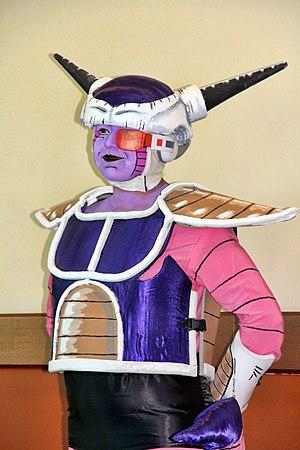
Freezer est un personnage de fiction créé par Akira Toriyama dans le manga Dragon Ball en 1977.